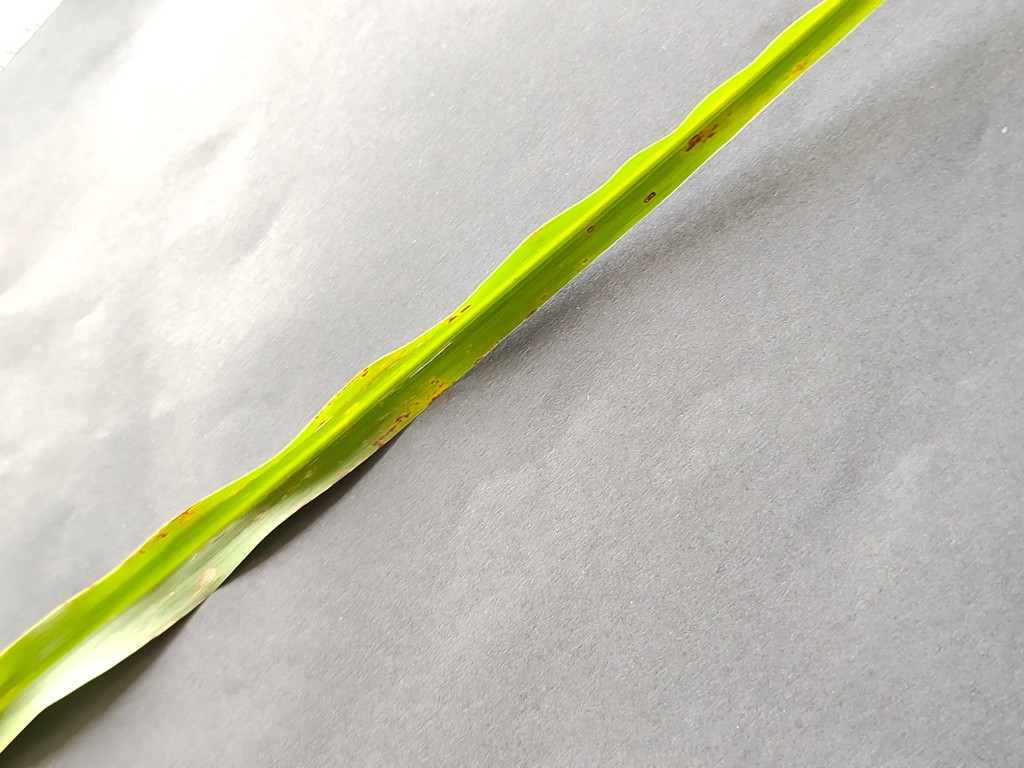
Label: Unhealthy